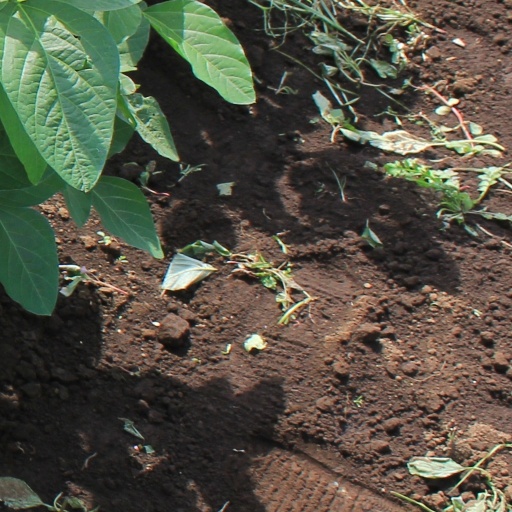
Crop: soybean